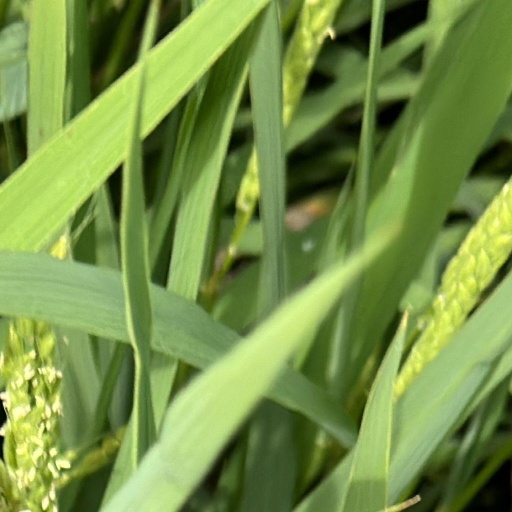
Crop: rice